Bob Bryant (tackle)

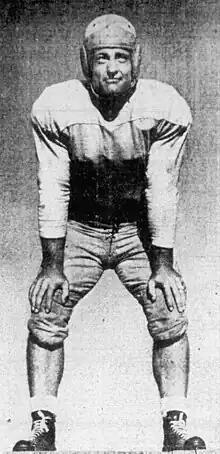
Bryant as a member of the Hollywood Rangers in 1944.

Robert Russell Bryant was born on June 14, 1918 in Frederick, Oklahoma. He attended Olton High School in Olton, Texas.